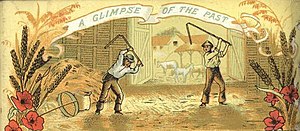
Tærskning
Tærskning med plejl i Storbritannien, omkring år 1750.
Tærskning er en proces, hvor kerner og strå adskilles i det høstede korn.